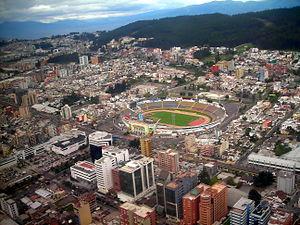
L'équipe d'Équateur de football est la sélection de joueurs de football équatoriens représentant le pays lors des compétitions régionales, continentales et internationales sous l'égide de la fédération équatorienne de football.